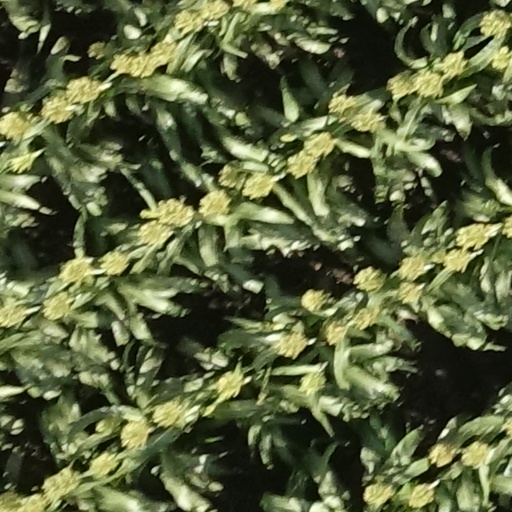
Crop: sorghum